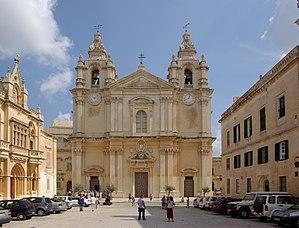
L-Imdina – ou plus simplement Mdina – et distinguée du titre de Città Notabile, est la moins peuplée des localités de Malte avec environ 300 habitants, d'où son surnom de The Silent City, située dans le centre de Malte, lieu d'un conseil local compris dans la région Ċentrali. La ville a une atmosphère calme et paisible.
Malte, en forme longue la République de Malte, est un État insulaire d'Europe situé au milieu de la Méditerranée, à 93 kilomètres au sud de la Sicile. Il est constitué d'un archipel de huit îles, dont quatre sont habitées, et de plusieurs îlots et rochers. La capitale du pays est La Valette, établie sur l'île de Malte.